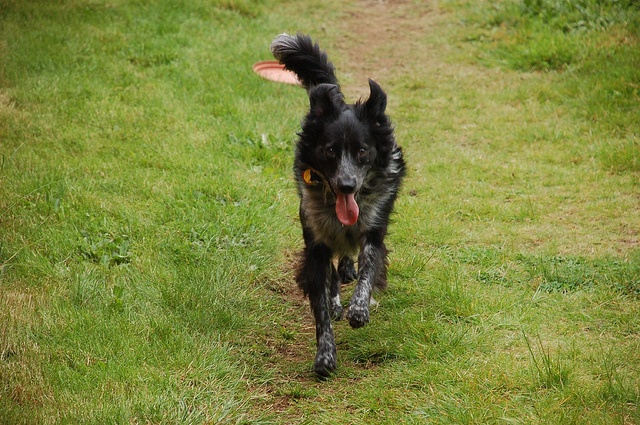
A playful dog runs through the grass towards the viewer.
A large black dog walking across a lush green field.
a black and white dog a frisbee and some green grass
a black dog with its tongue out running around
A dog is happily jogging on the lawn.